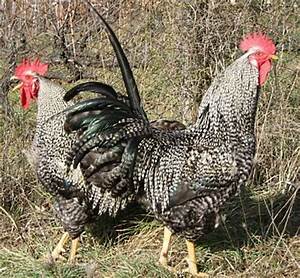
Label: gallina